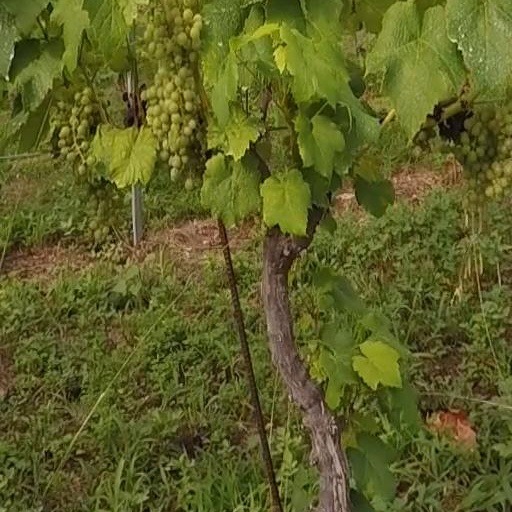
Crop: grape